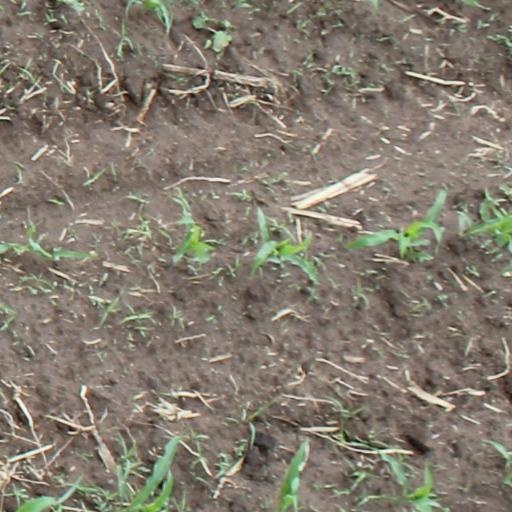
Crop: maize; corn